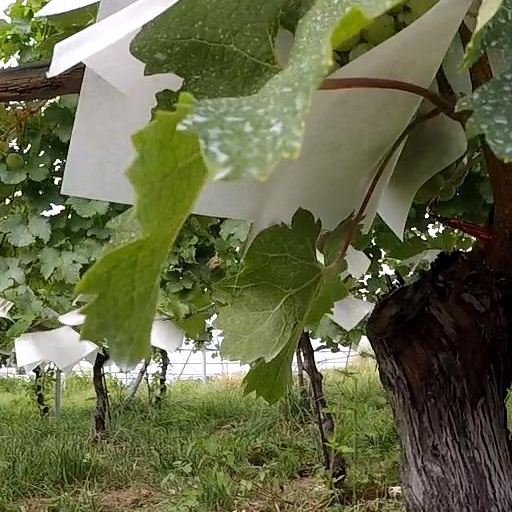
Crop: grape